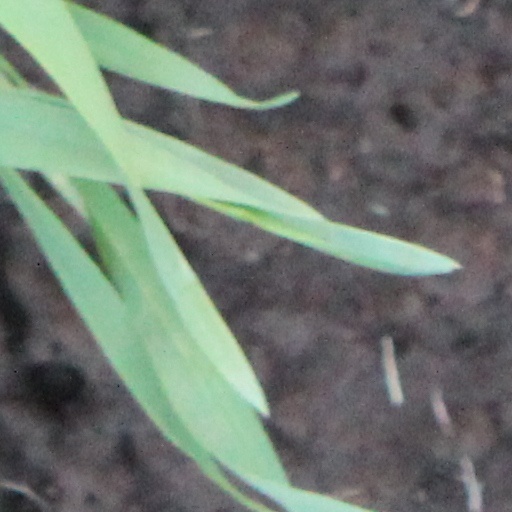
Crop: wheat